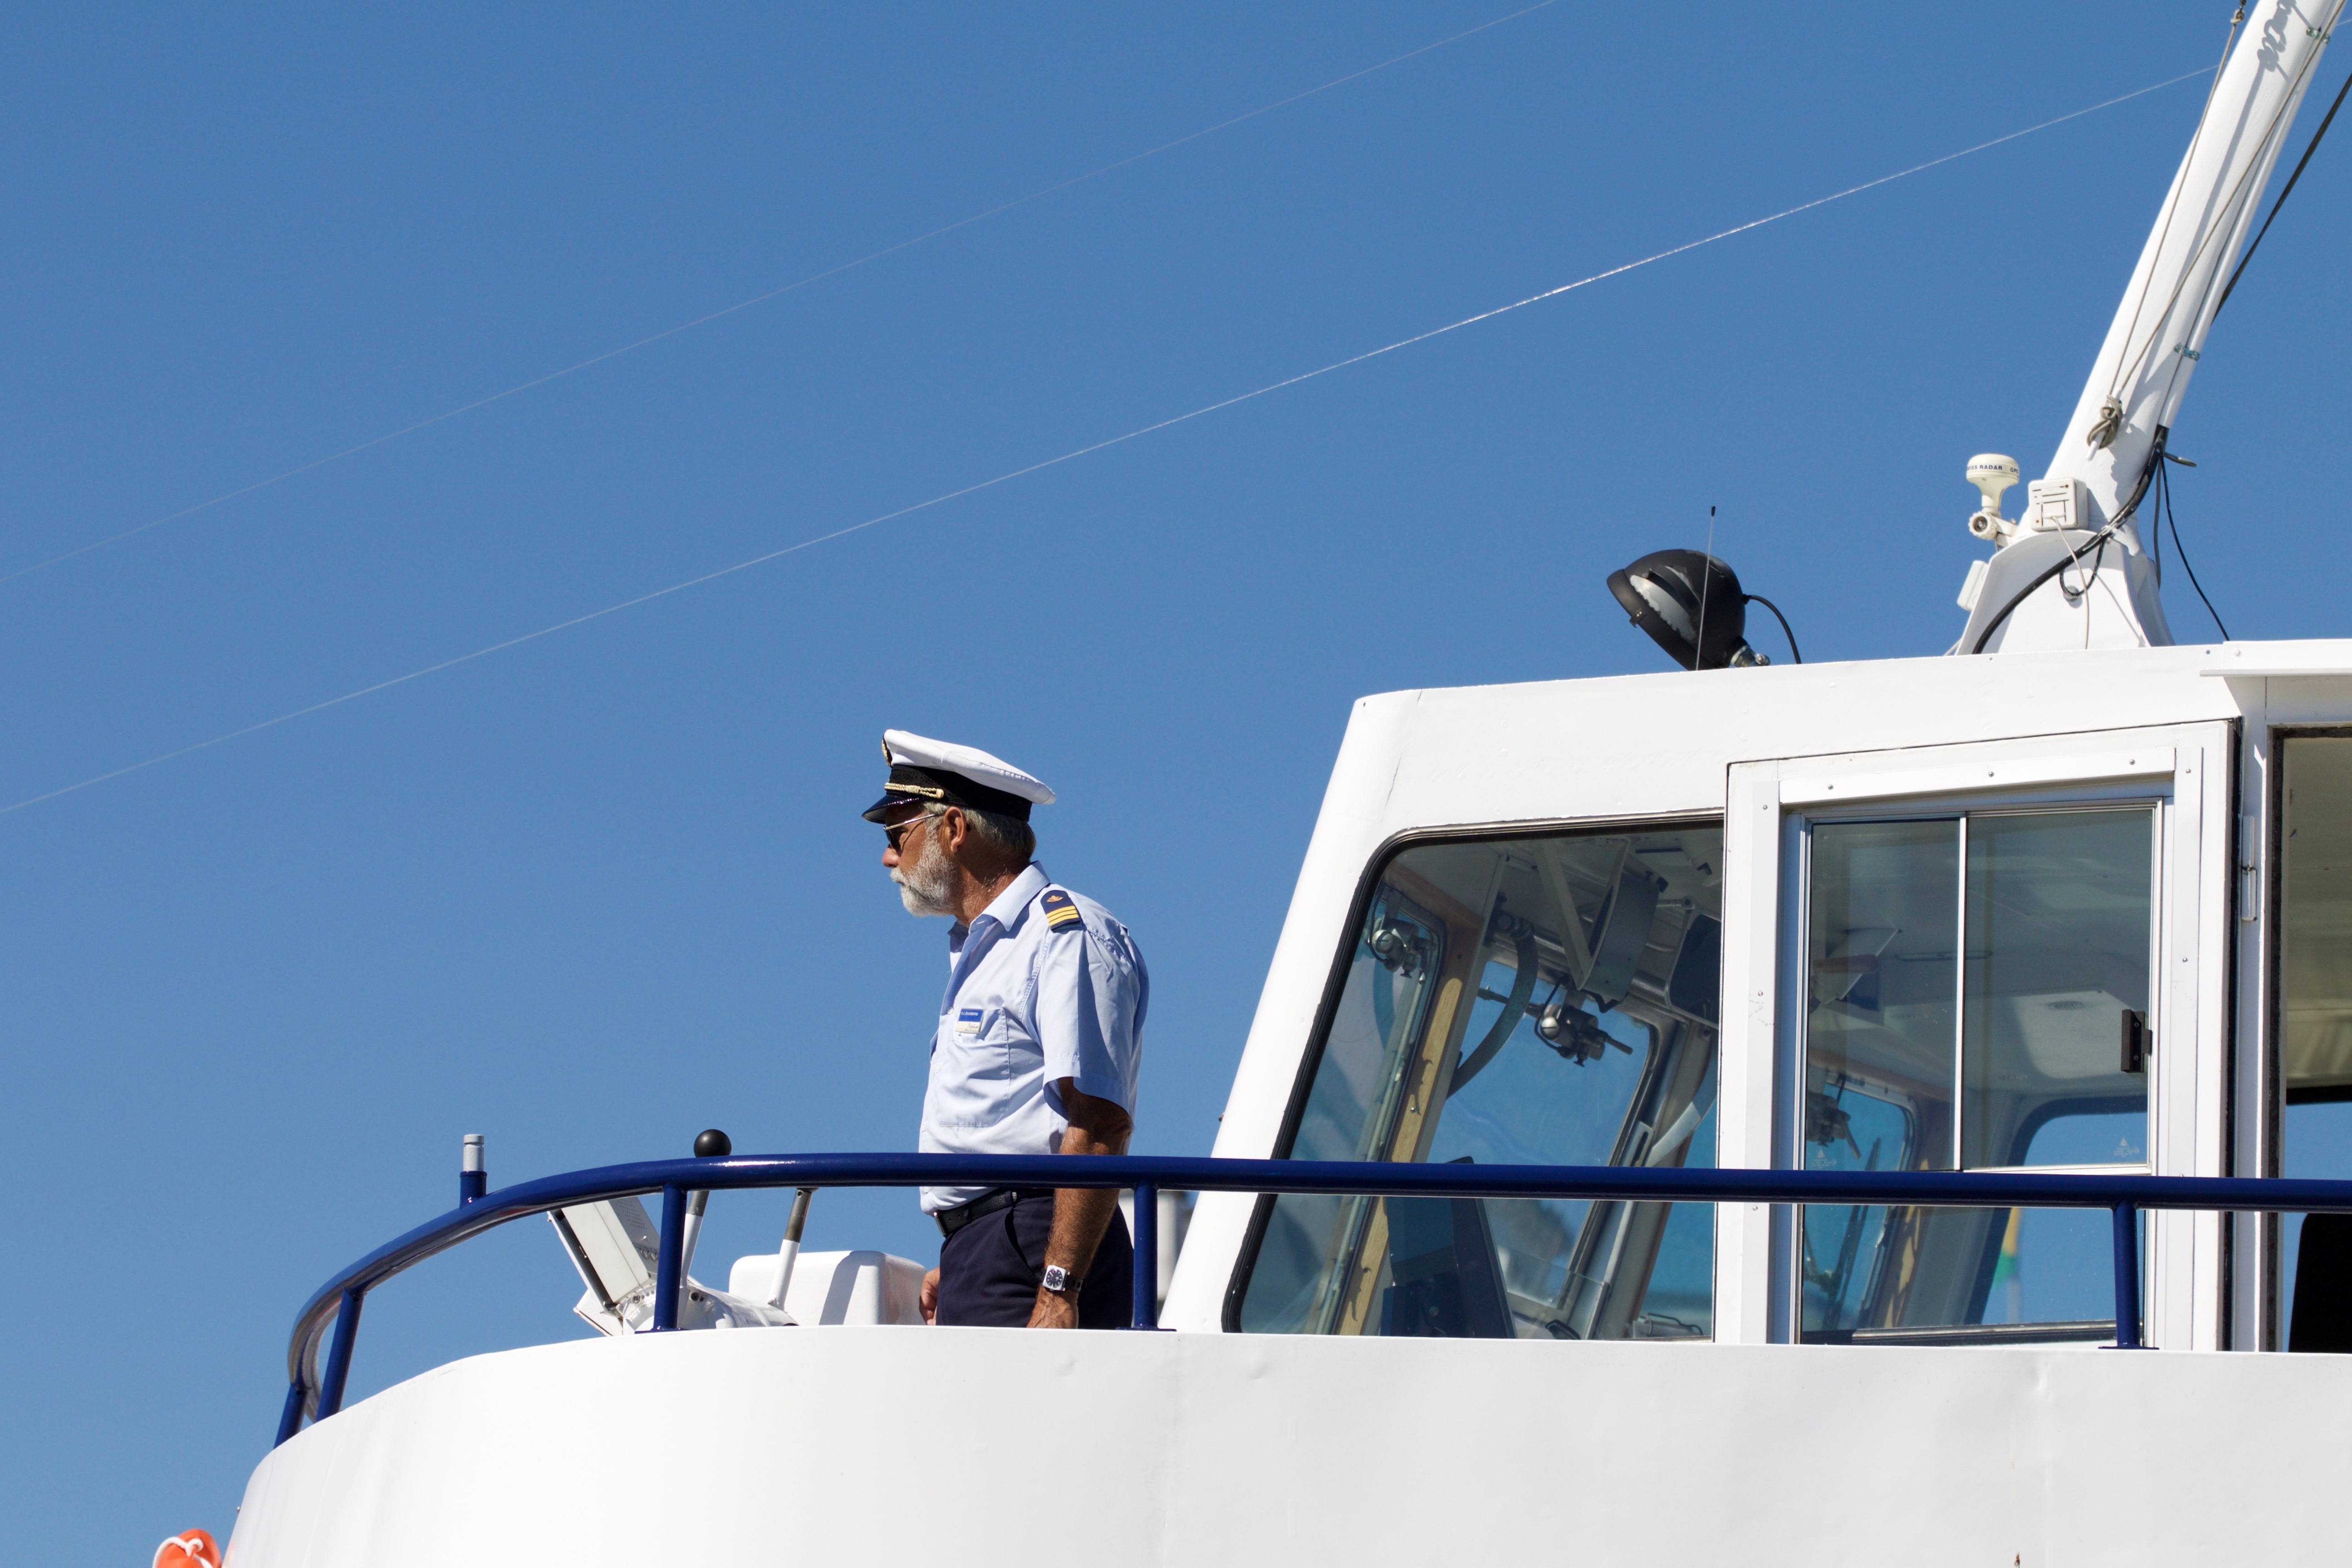
boat, bridge, wind, ship, vehicle, mast, captain, energy